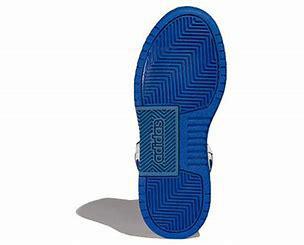
Brand: adidas
Model: NEO Entrap Mid Skate